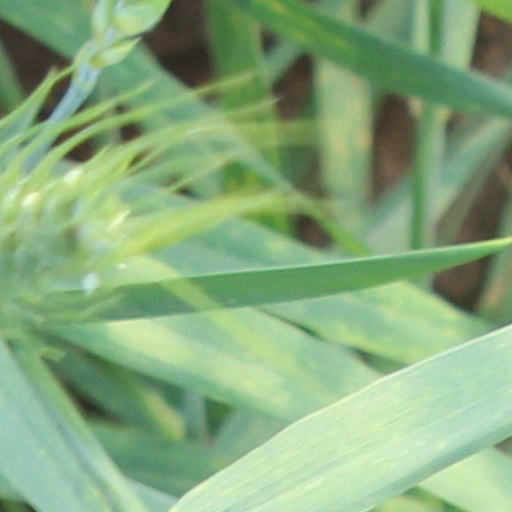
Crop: wheat